Florian Biesik

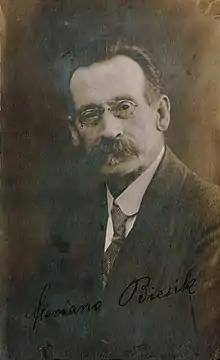
A picture of Florian Biesik

Florian Biesik (March 4, 1849 in Wilamowice – March 13, 1926 in Trieste) created a literary standard for Vilamovian, trying to prove it did not derive from German, but possibly Frisian, Anglo-Saxon or Dutch.